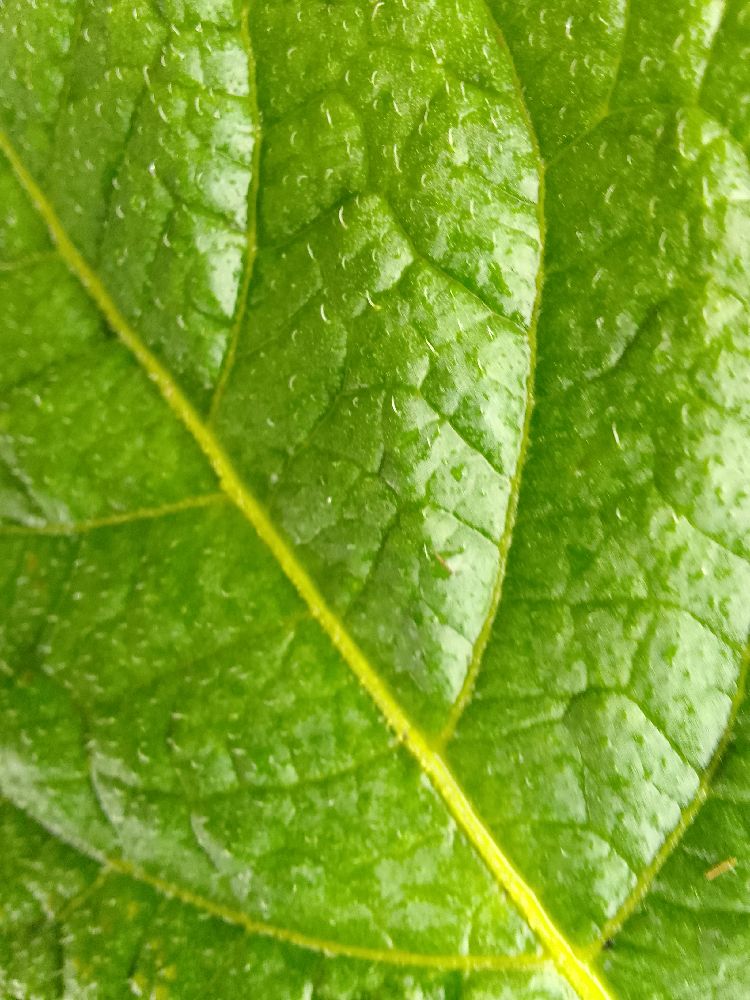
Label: Healthy